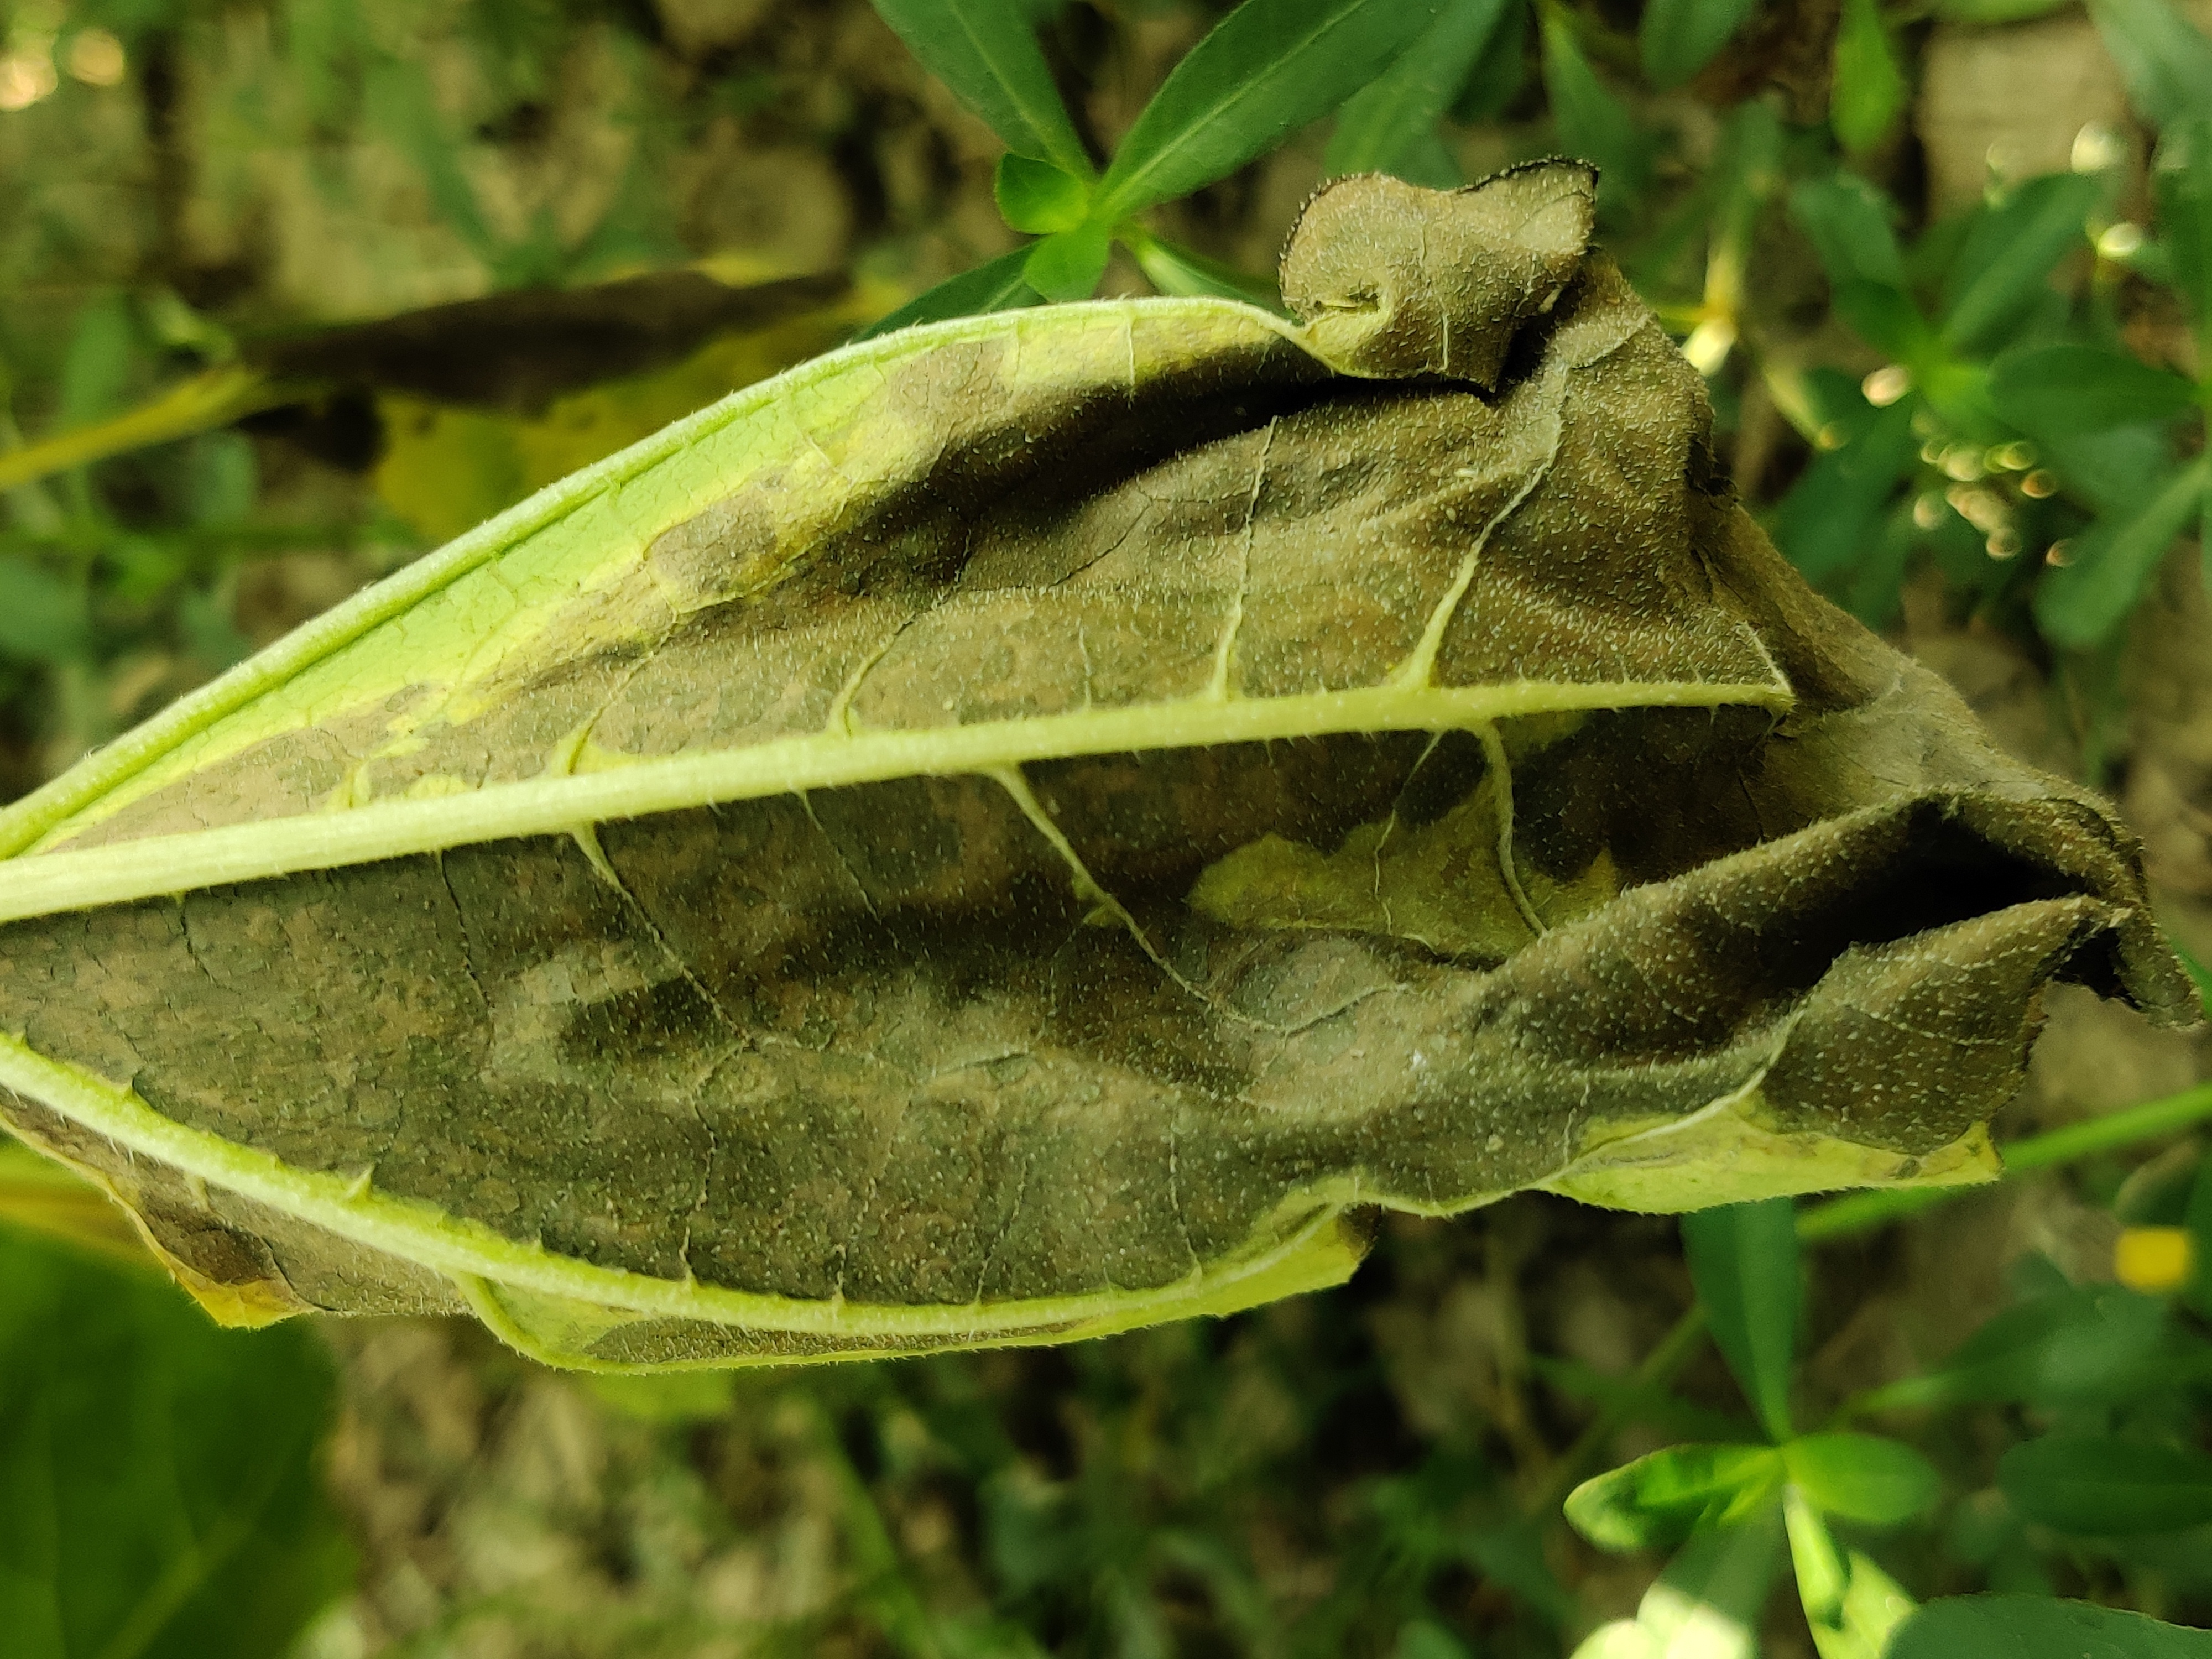
Label: Leaf_scars